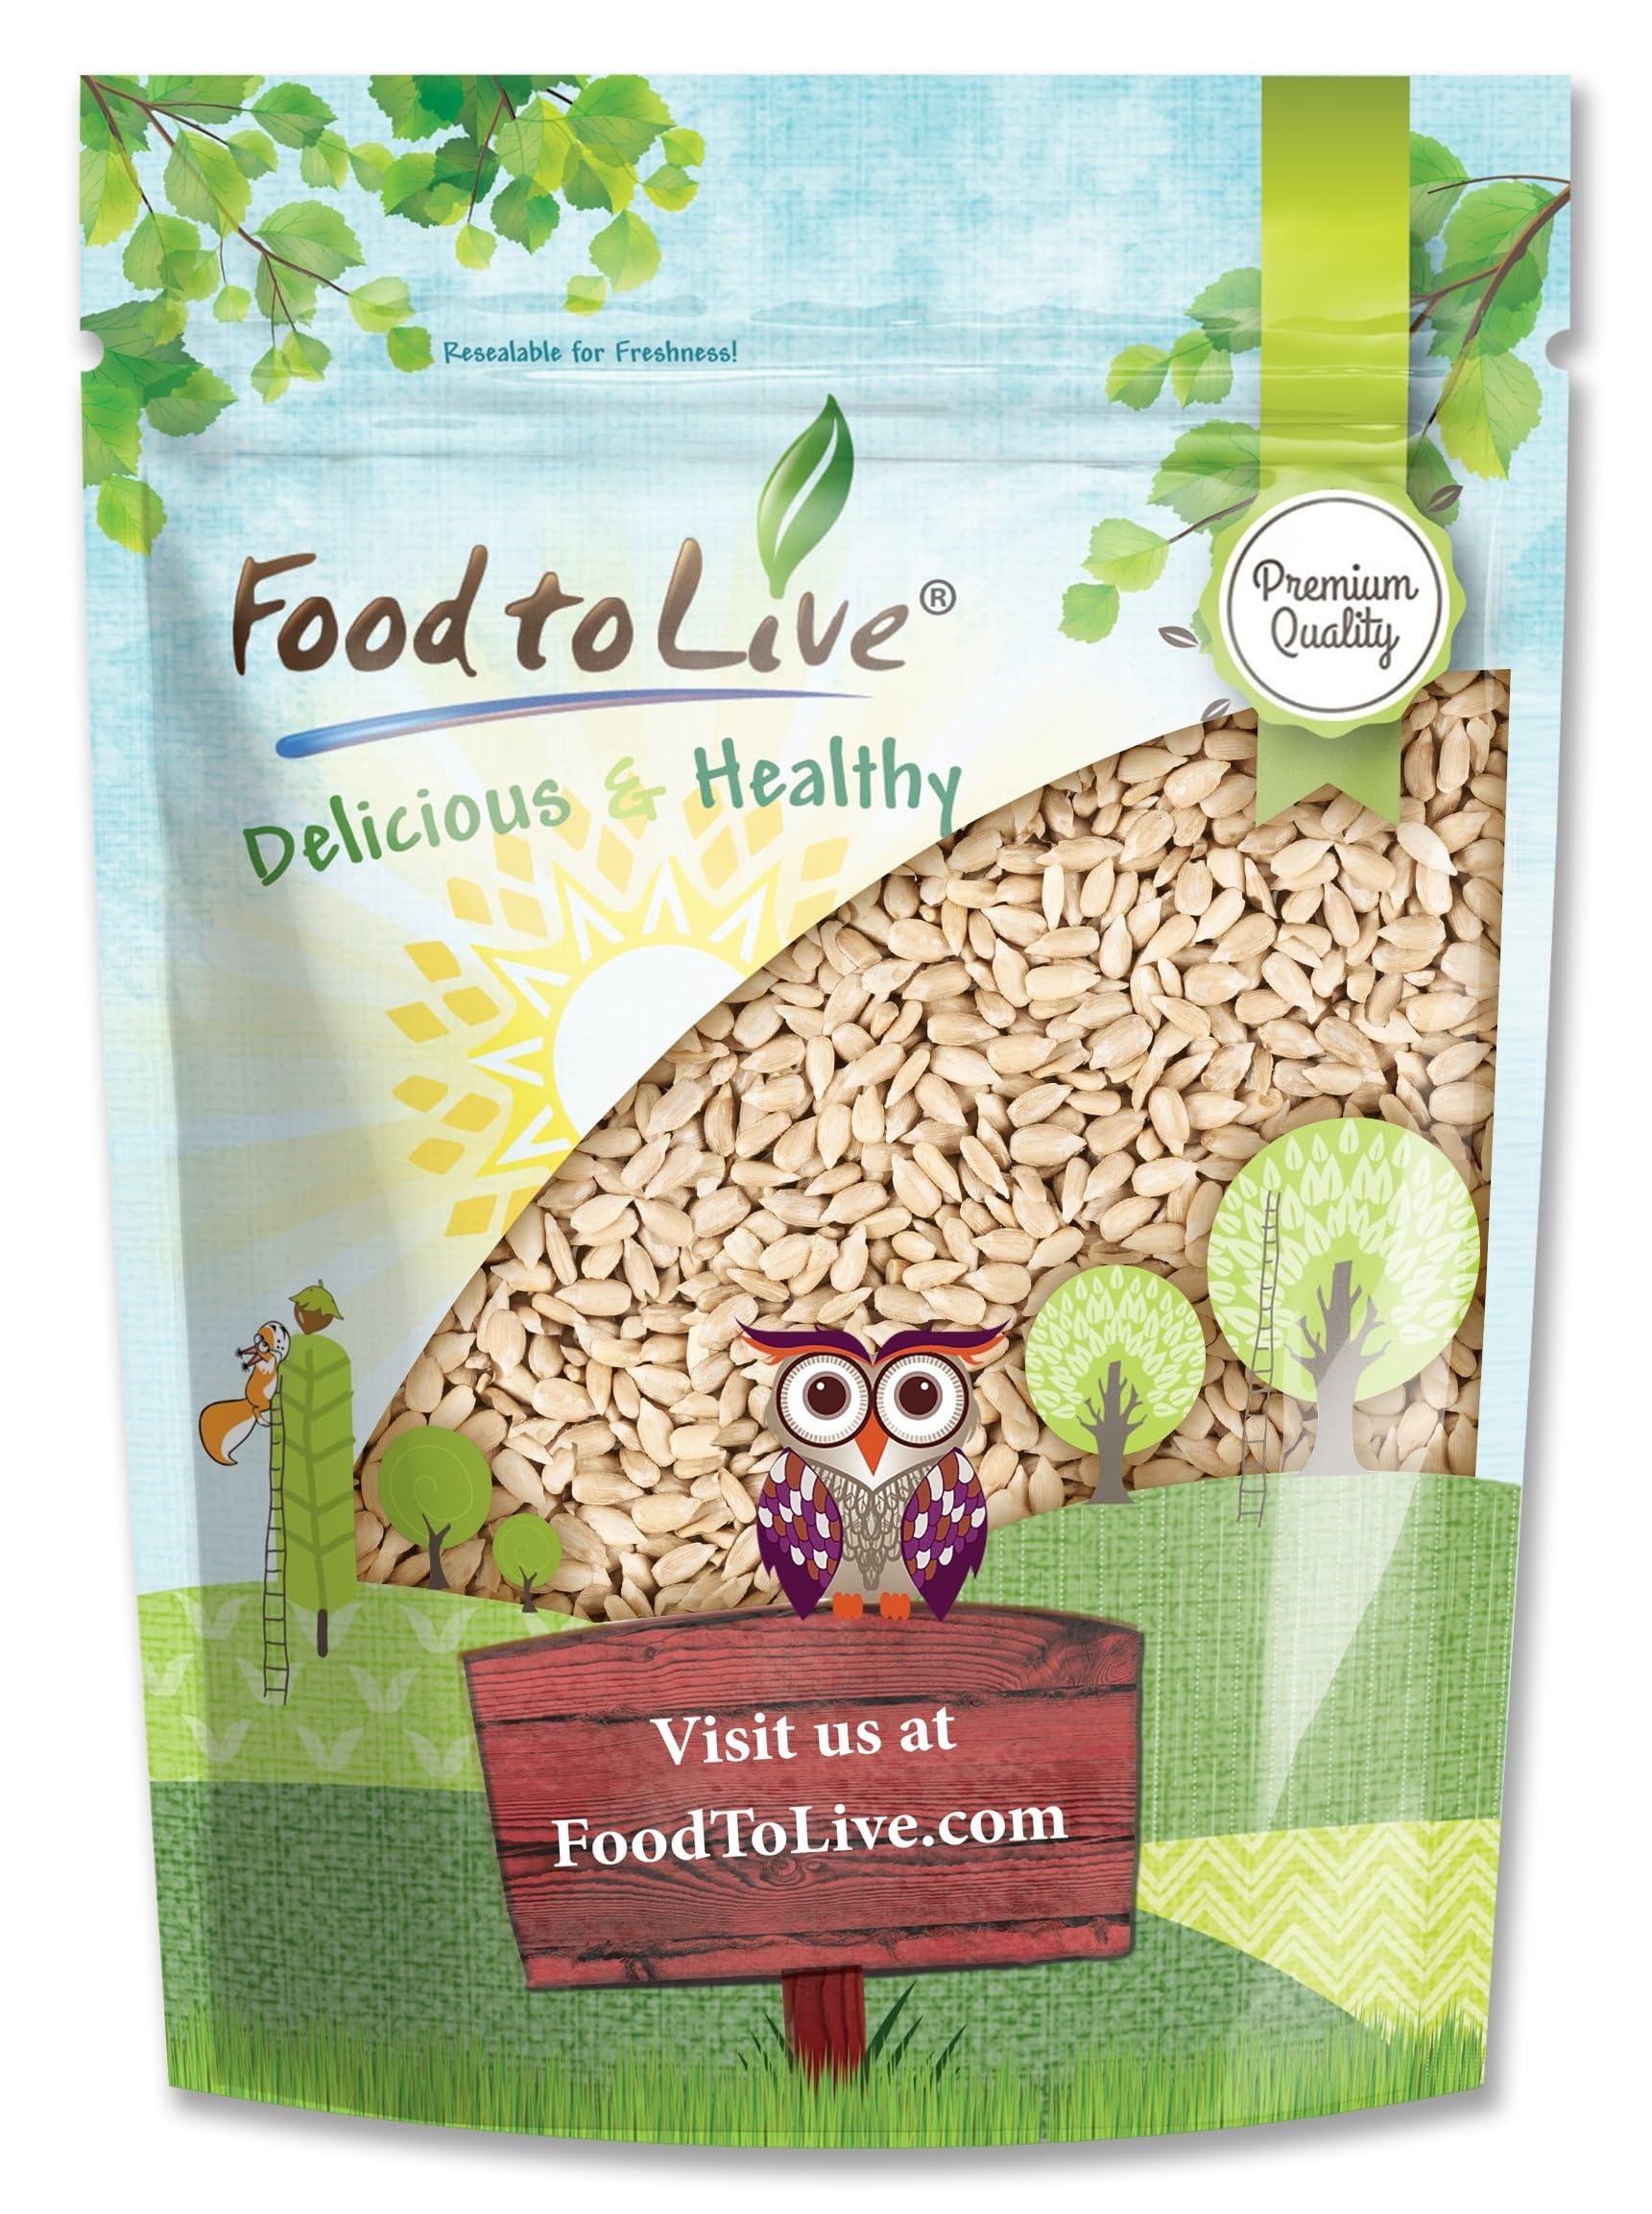
Item Name: Food to Live Sunflower Seeds, 4 Pounds – Non-GMO Verified, Kernels, No Shell, Kosher, Raw, Vegan, Sirtfood, Bulk
Bullet Point 1: ✔️Premium quality sunflower seeds are perfect for snacking and cooking.
Bullet Point 2: ✔️Buy in bulk to save money.
Bullet Point 3: ✔️Sunflower seeds are a delicious and healthy snack packed with essential nutrients.
Bullet Point 4: ✔️100% natural raw sunflower kernels can be added to salads, cereals, and baked goods.
Bullet Point 5: ✔️ The resealable bag will help you keep the seeds fresh.
Value: 64.0
Unit: Ounce

Price: 21.33